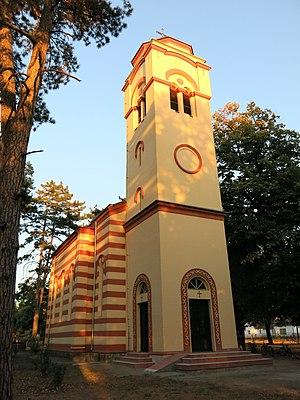
Cet article recense les monuments culturels du district de Podunavlje en Serbie.
L'église de la Sainte-Trinité de Vranovo est une église orthodoxe serbe située à Vranovo, sur le territoire de la Ville de Smederevo et dans le district de Podunavlje en Serbie. Elle est inscrite sur la liste des monuments culturels protégés de la République de Serbie.
Vranovo est une localité de Serbie située sur le territoire de la Ville de Smederevo, district de Podunavlje. Au recensement de 2011, elle comptait 2 685 habitants.